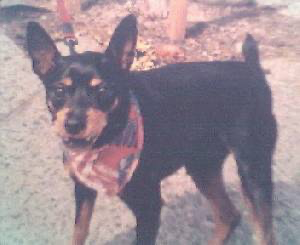
Animal: dog
Breed: miniature pinscher